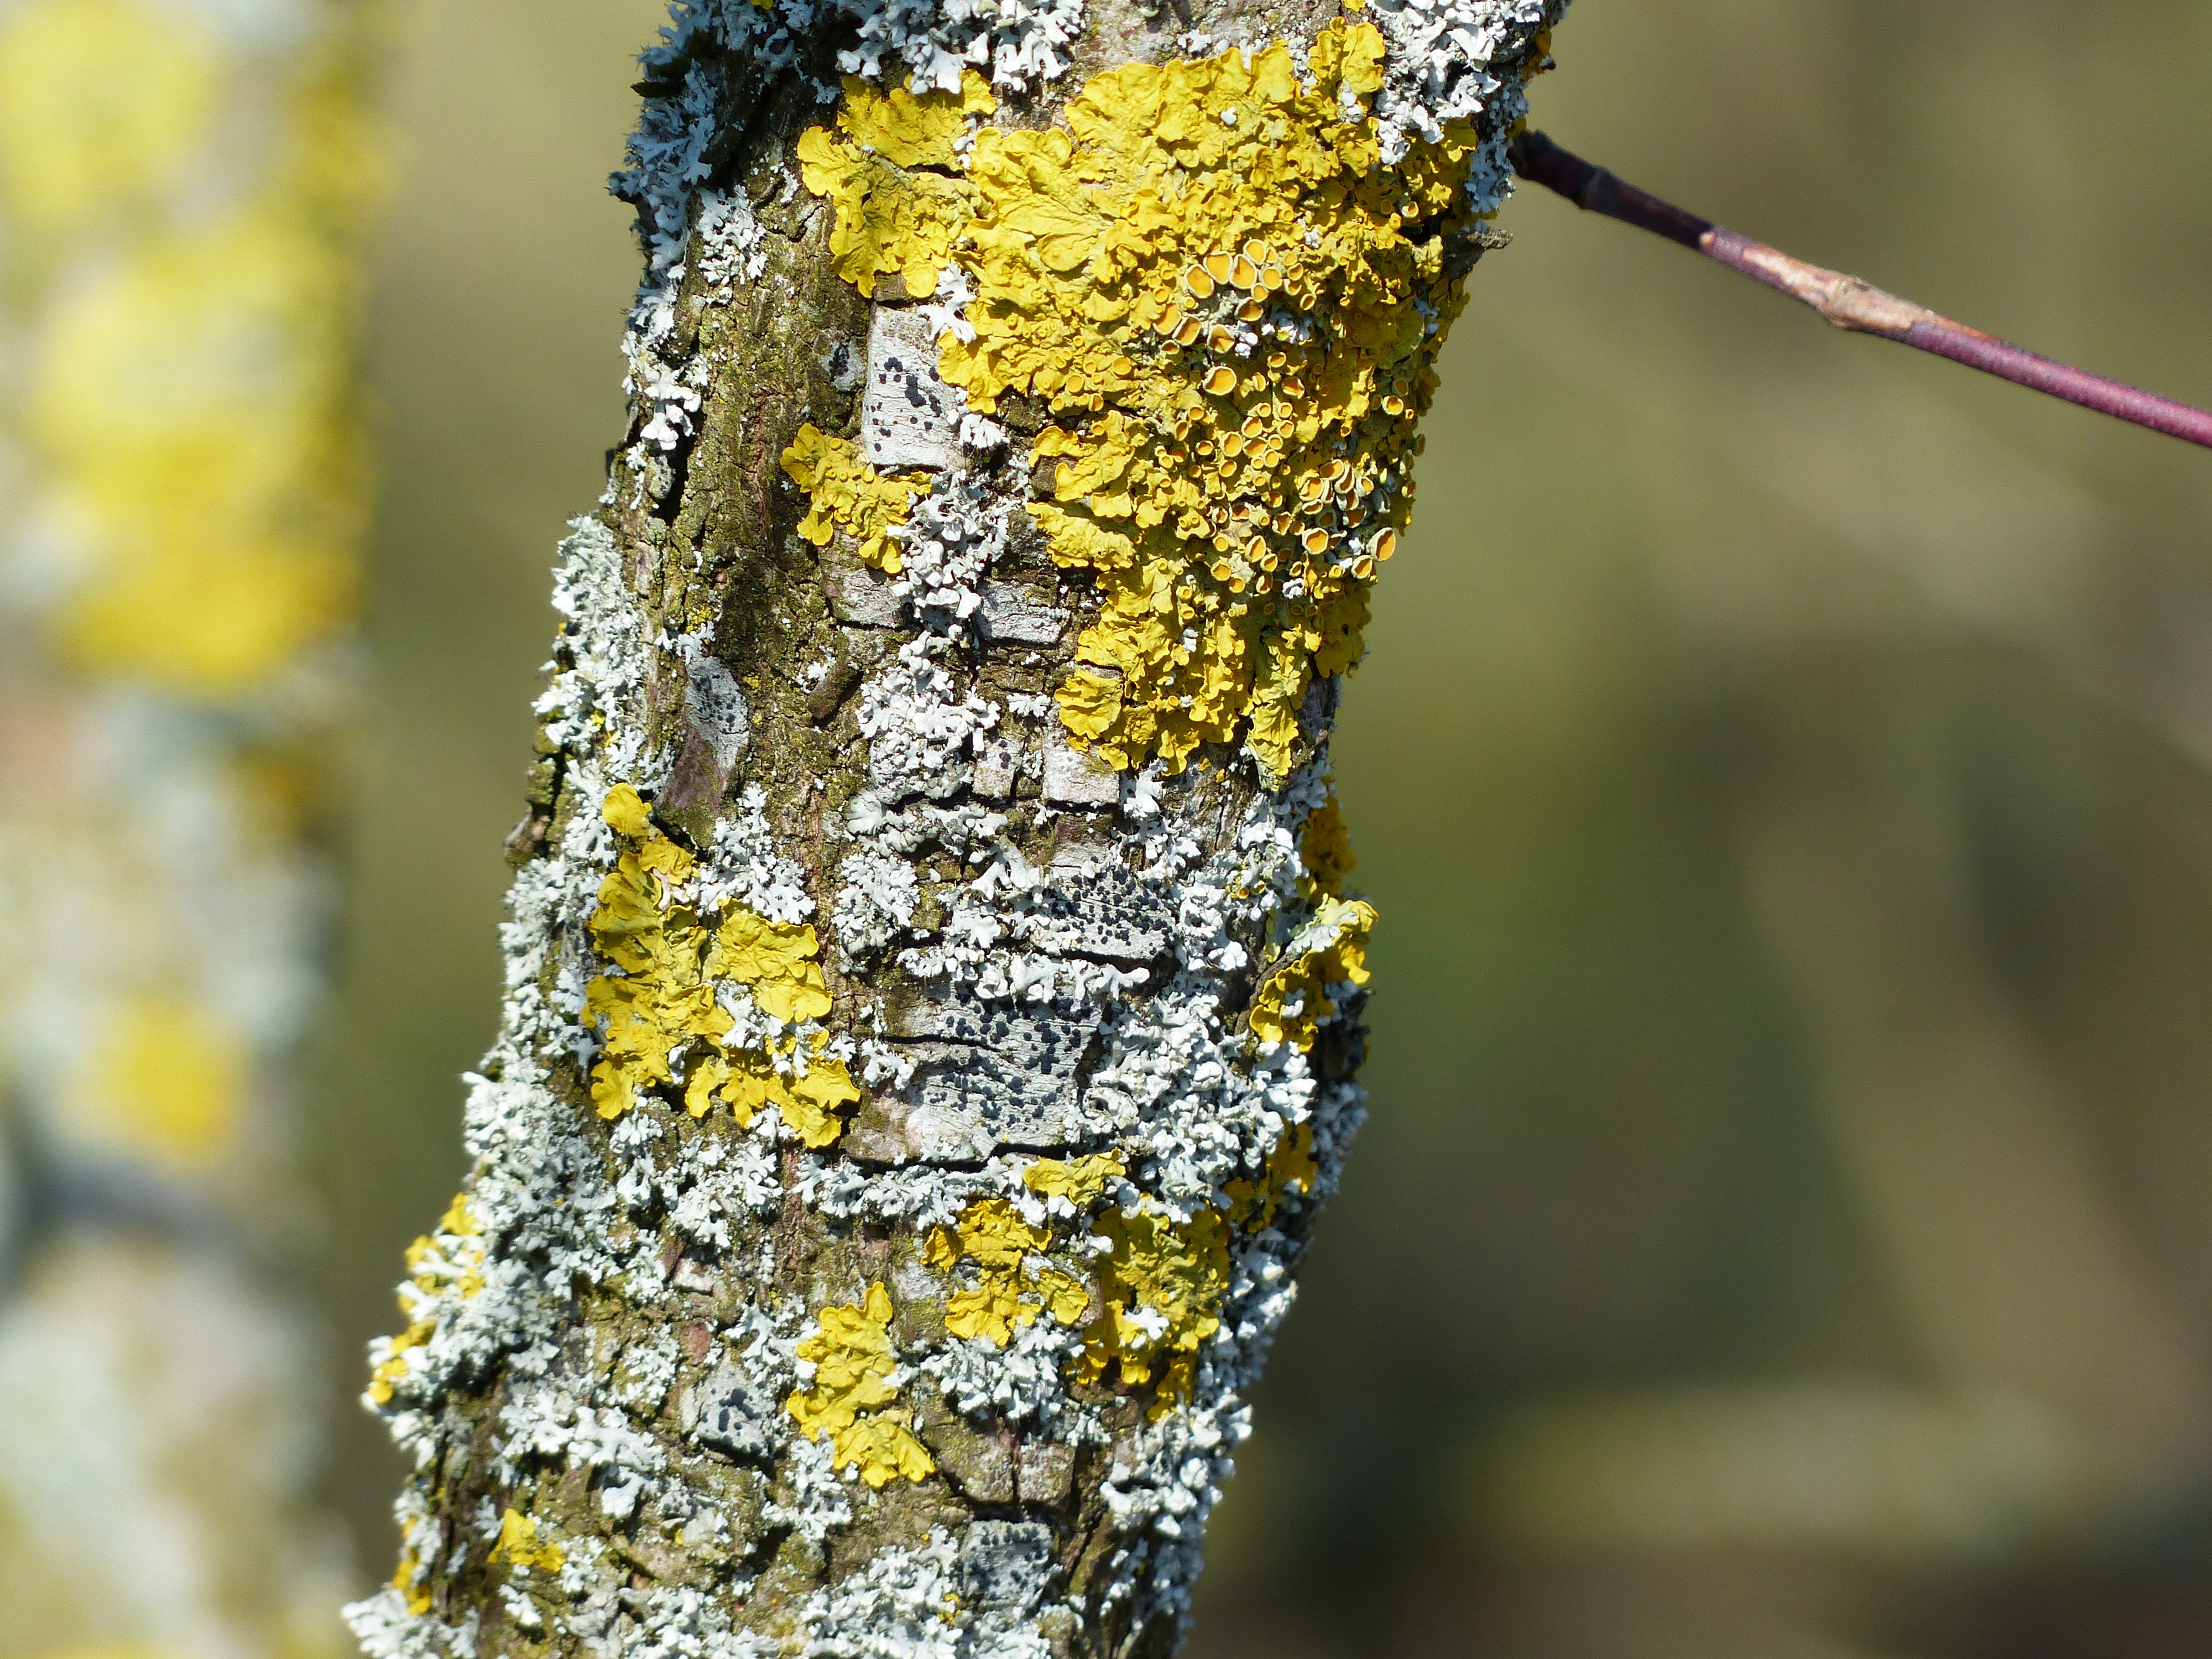
tree, nature, grass, branch, plant, photography, sunlight, leaf, flower, trunk, spring, green, birch, autumn, mushroom, yellow, flora, season, twig, weave, close up, lichen, greenish, macro photography, flowering plant, xanthoria parietina, green algae, blue grey, ordinary gelbflechte, yellowish, parmelia sulcata, leaf braid, sulcatflechte, bluish gray, mykobionten, photobionten, phytobionten, chlorophyta, cyanobacteria, plant stem, woody plant, land plant, leaf weaving type, schuesselflechte, laubflechte, grey laubflechte, hand braided